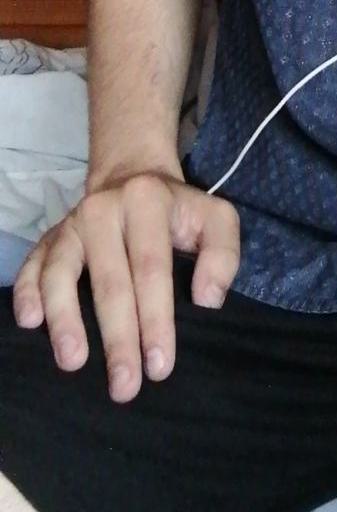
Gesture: no_gesture